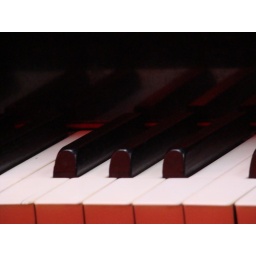
De pianotoetsen werden bespeeld door Pieter Baert tijdens de 5de editie van Jazz at home in onze muziekstudio.